The Exorcist

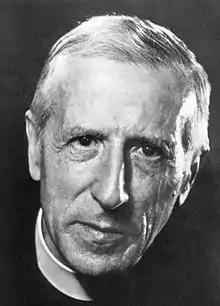
The image of Pierre Teilhard de Chardin that inspired Friedkin to cast von Sydow

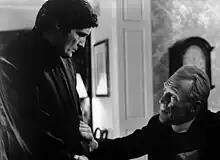
Miller and von Sydow as Karras and Merrin

Warner Bros. wanted Marlon Brando for the role of Lankester Merrin, but Friedkin refused. A Philippe Halsman photograph of Pierre Teilhard de Chardin, one of Blatty's inspirations for Father Merrin, inspired Friedkin to cast Max von Sydow instead of Paul Scofield, whom Blatty had wanted.